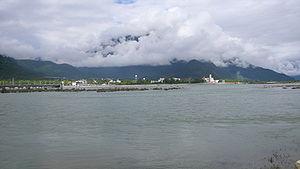
Le district de Bayi est un district administratif de la région autonome du Tibet en Chine. Le village de Bayi, chef-lieu du District, est le centre administratif de la Ville-préfecture de Nyingchi.
La Nyang Chu est une rivière située dans la ville-préfecture de Nyingchi, région autonome du Tibet en République populaire de Chine. C'est le plus grand affluent du Yarlung Tsangpo.